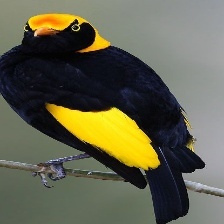
Species: REGENT BOWERBIRD
Scientific name: SERICULUS CHRYSOCEPHALUS